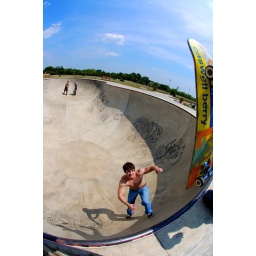
I'm just inches away from having my face splattered by a flying skateboard. Bowl sessions gone bad!